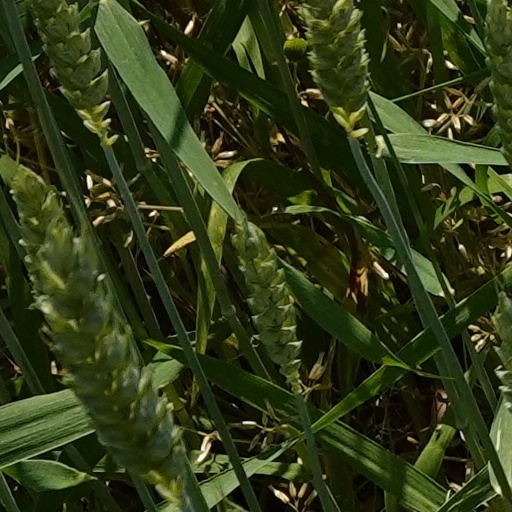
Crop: wheat